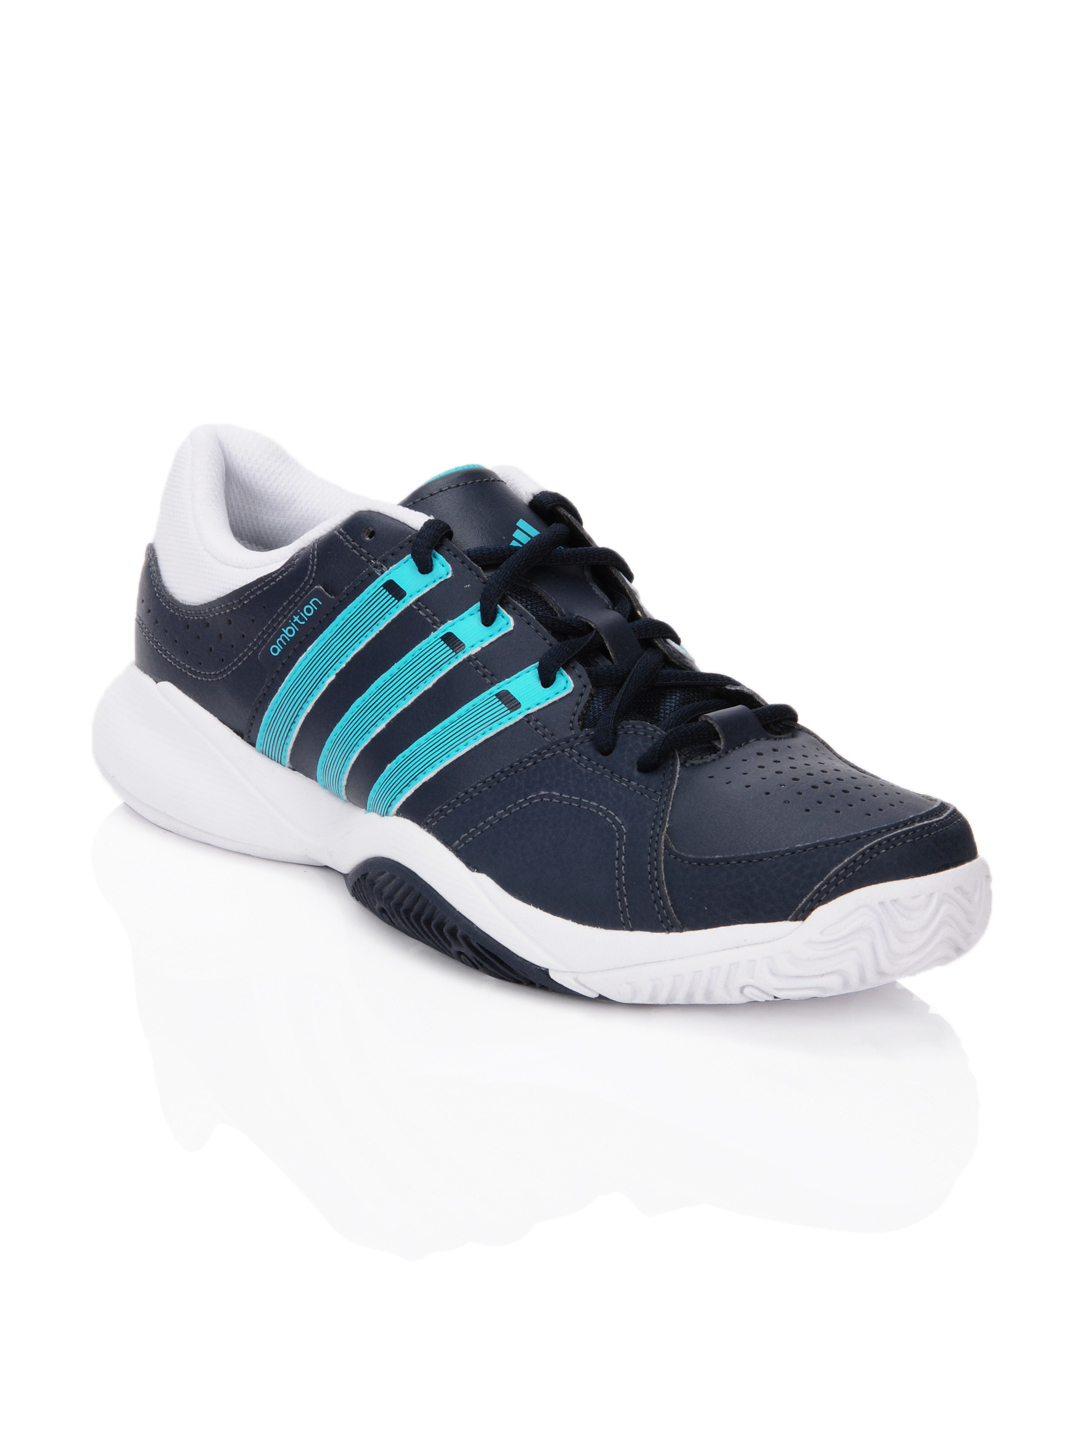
ADIDAS Men Ambition VII Stripes Navy Blue Sports Shoes
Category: Footwear / Shoes / Sports Shoes
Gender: Men
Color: Navy Blue
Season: Summer 2012
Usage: Sports